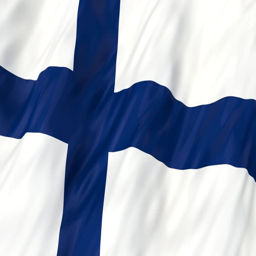
flag waving in the wind .